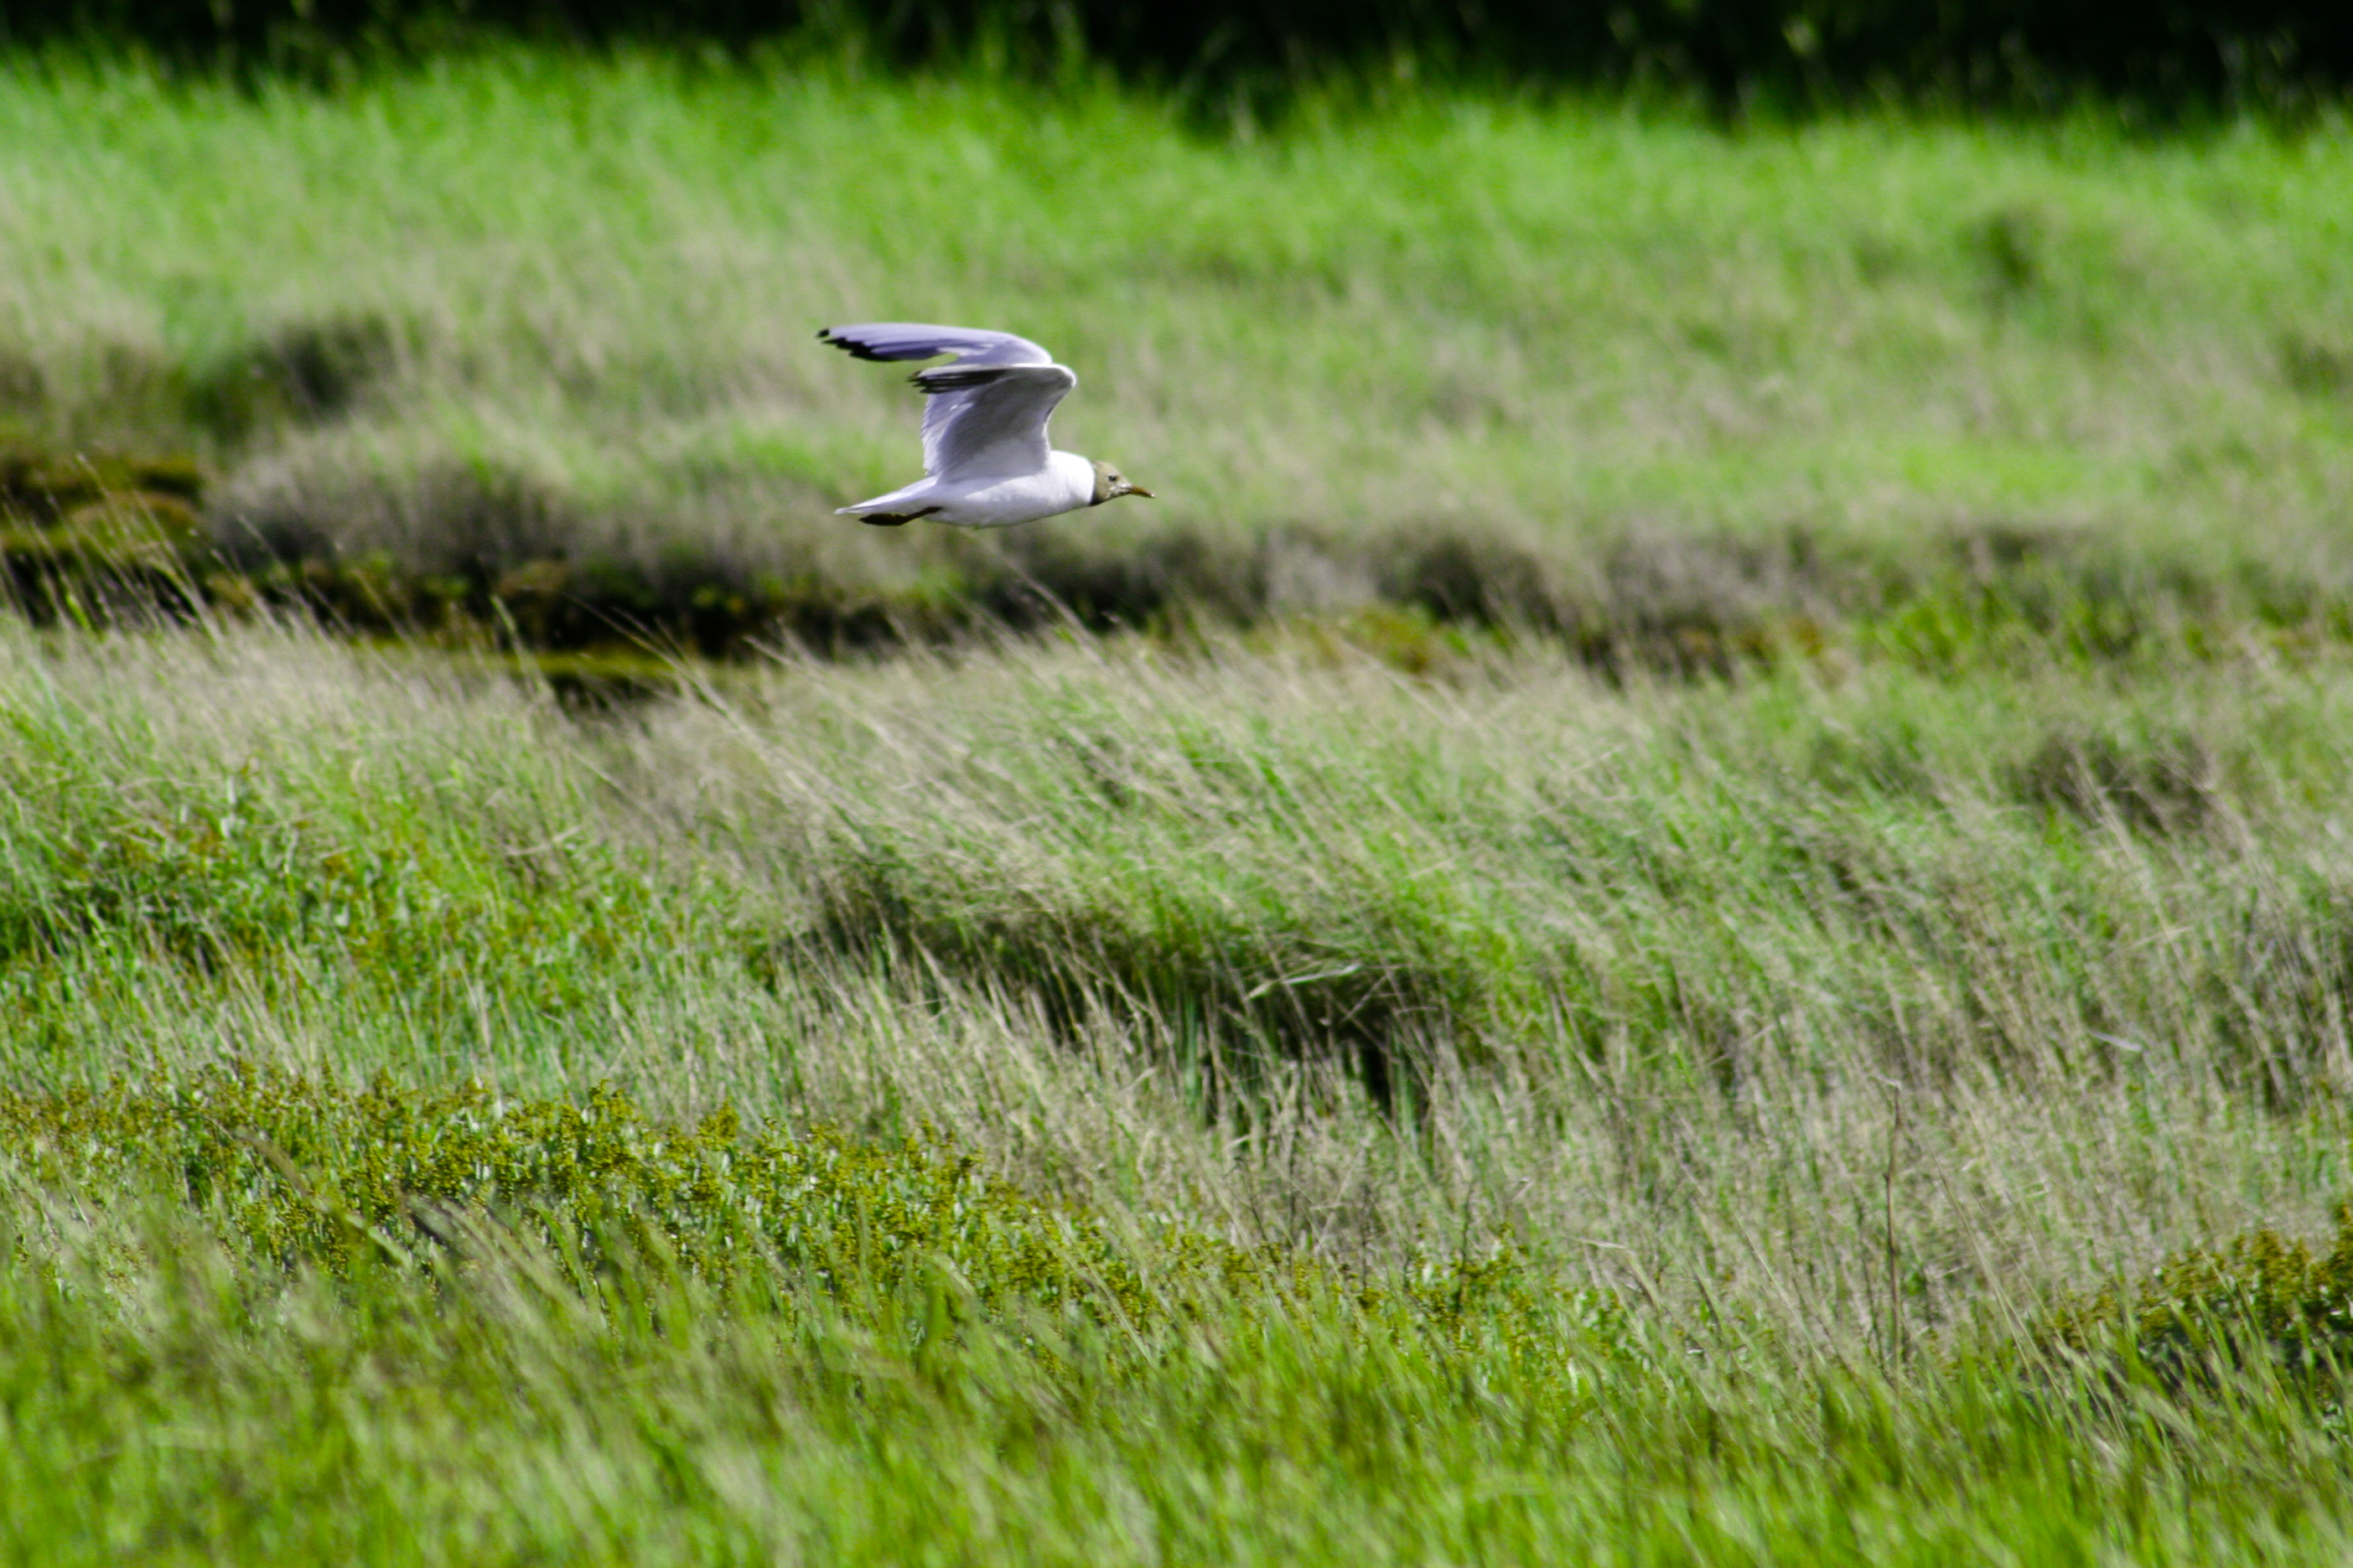
grass, marsh, bird, lawn, meadow, prairie, seagull, wildlife, green, pasture, flight, fauna, grassland, wings, wetland, vertebrate, reeds, habitat, natural environment